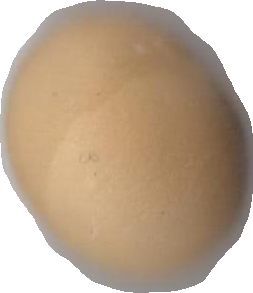
Variety: Grobogan